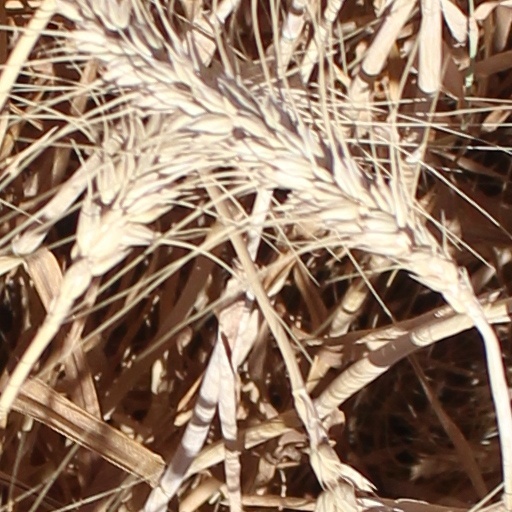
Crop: wheat